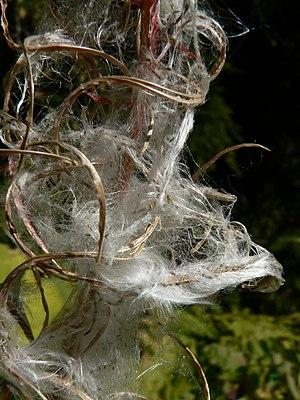
L’Épilobe en épi, l’Épilobe à feuilles étroites ou Laurier de Saint-Antoine, ou encore Osier fleuri, est une espèce de plantes herbacées vivaces du genre Epilobium de la famille des Onagraceae.